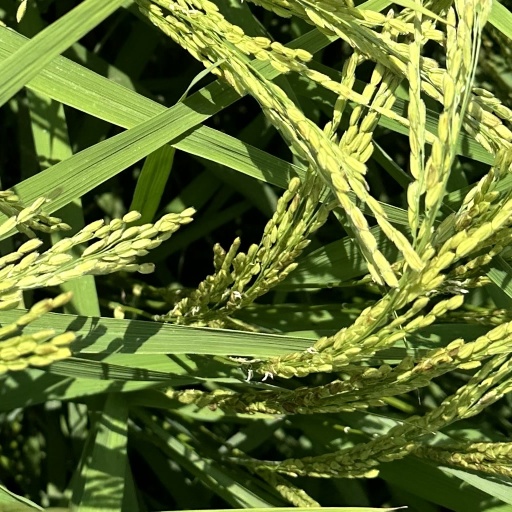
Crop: rice